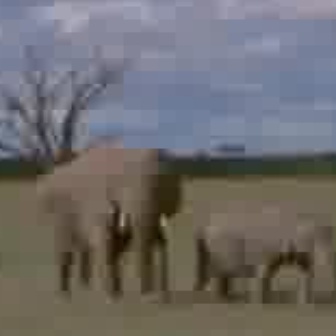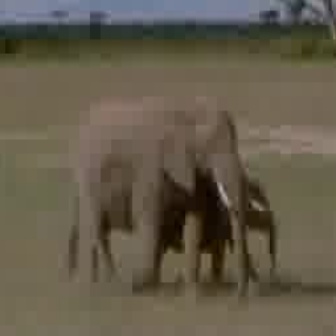
  Please identify the target specified by the bounding box [20,138,185,302] in the first image and locate it in the second image. Return the coordinates in [x_min,y_min,x_max,y_max] format.
Answer: [60,91,270,301]